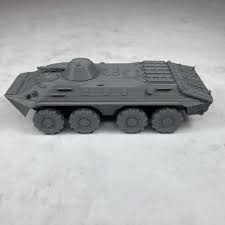
Label: BTR-70